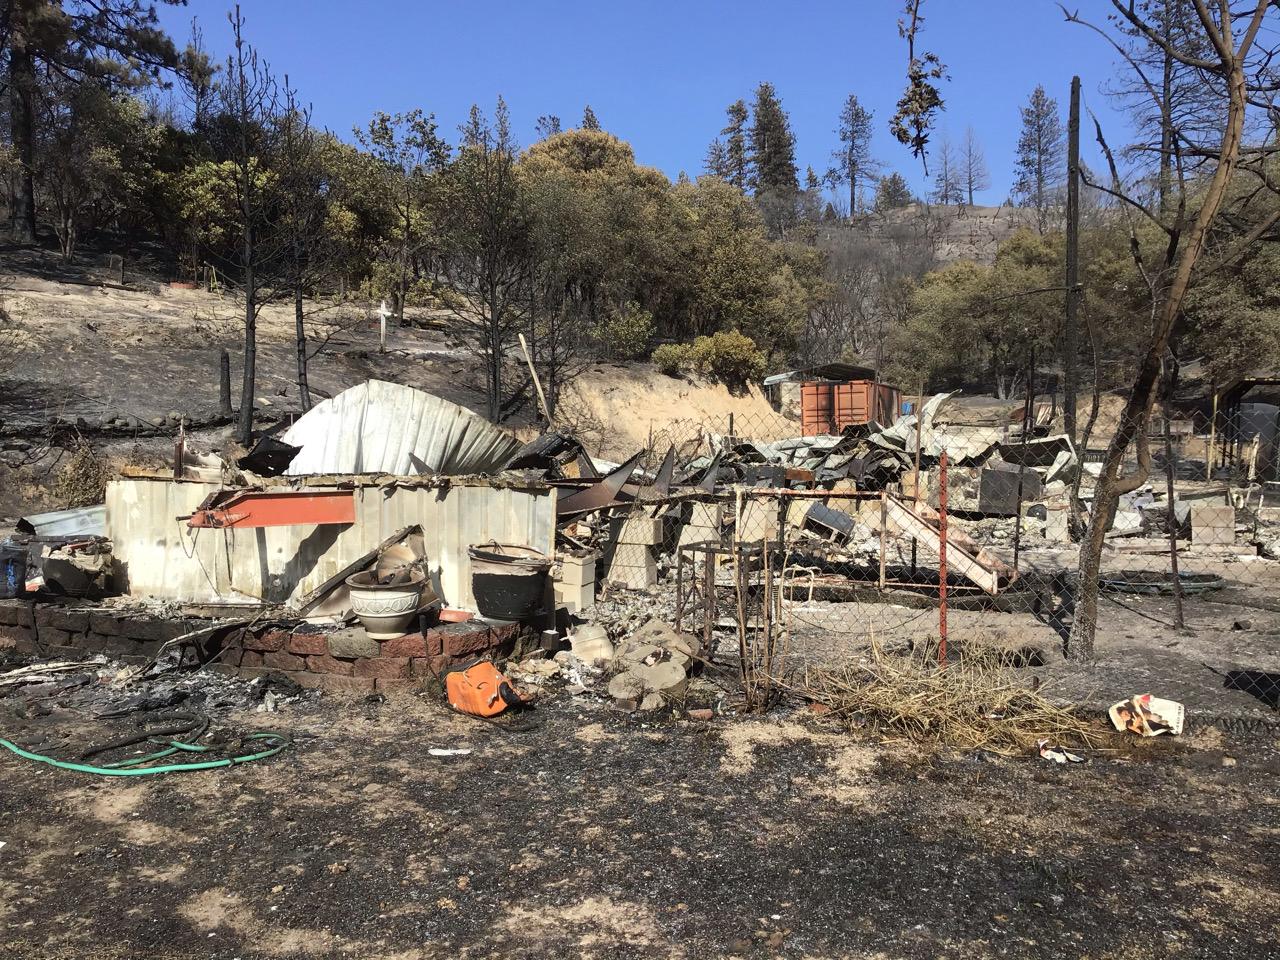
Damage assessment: destroyed